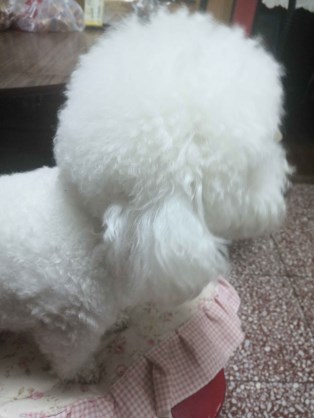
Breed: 3083-n000117-Bichon_Frise